SouthWest Transit

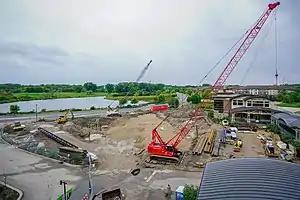
SouthWest Station in Eden Prairie under construction in anticipation of Southwest LRT

SouthWest Transit opened three new park & ride facilities near Highway 212. The first, SouthWest Village, is at County Road 101 and Highway 212 in Chanhassen. The second new park & ride is East Creek Station in Chaska. That facility was opened in early June 2008 at the southwest corner of Highway 212 and County Road 41. The third new park & ride is Chanhassen Transit Station opened in December 2011 and is located north of Highway 5, just next to the Chanhassen Dinner Theatres on Market St.